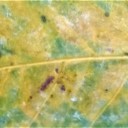
Label: Leaf_rust